Enåker Church

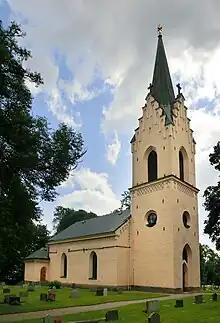
Enåker Church, external view

Enåker Church is a Lutheran church located a few kilometres north-east of Sala in the Archdiocese of Uppsala in Uppsala County, Sweden.